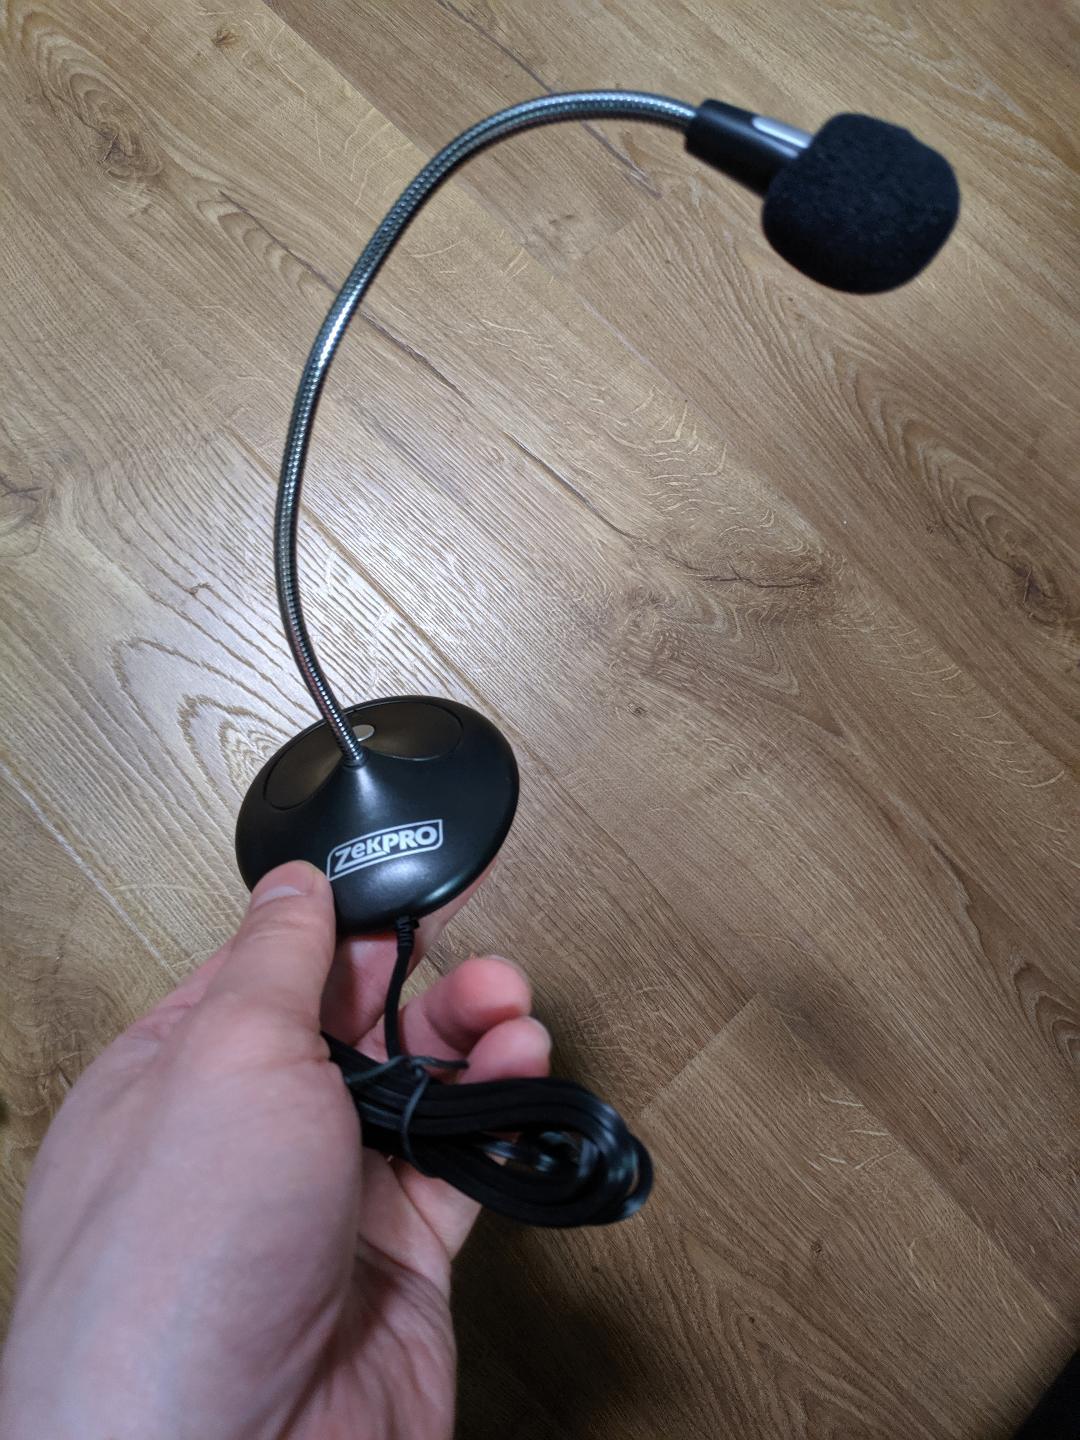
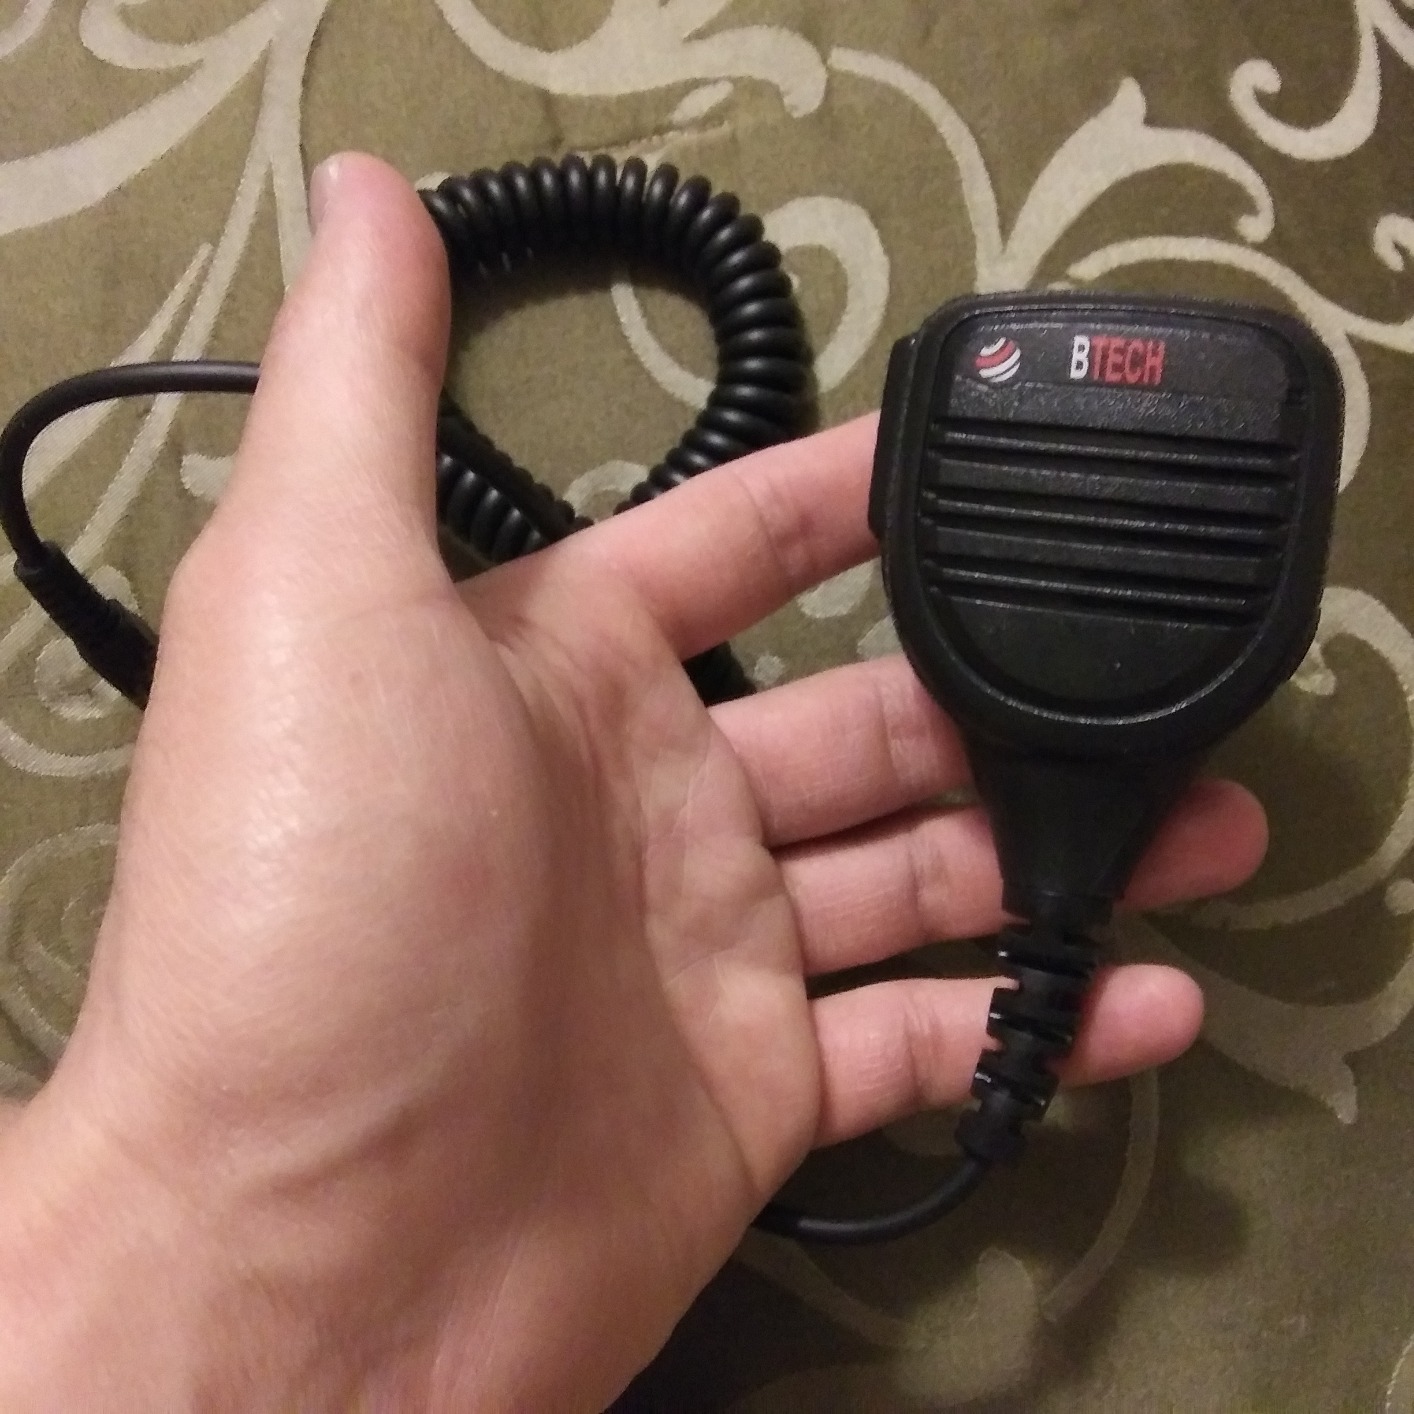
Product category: microphone
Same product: no